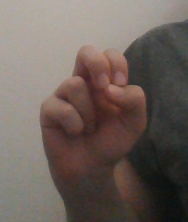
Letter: gaaf